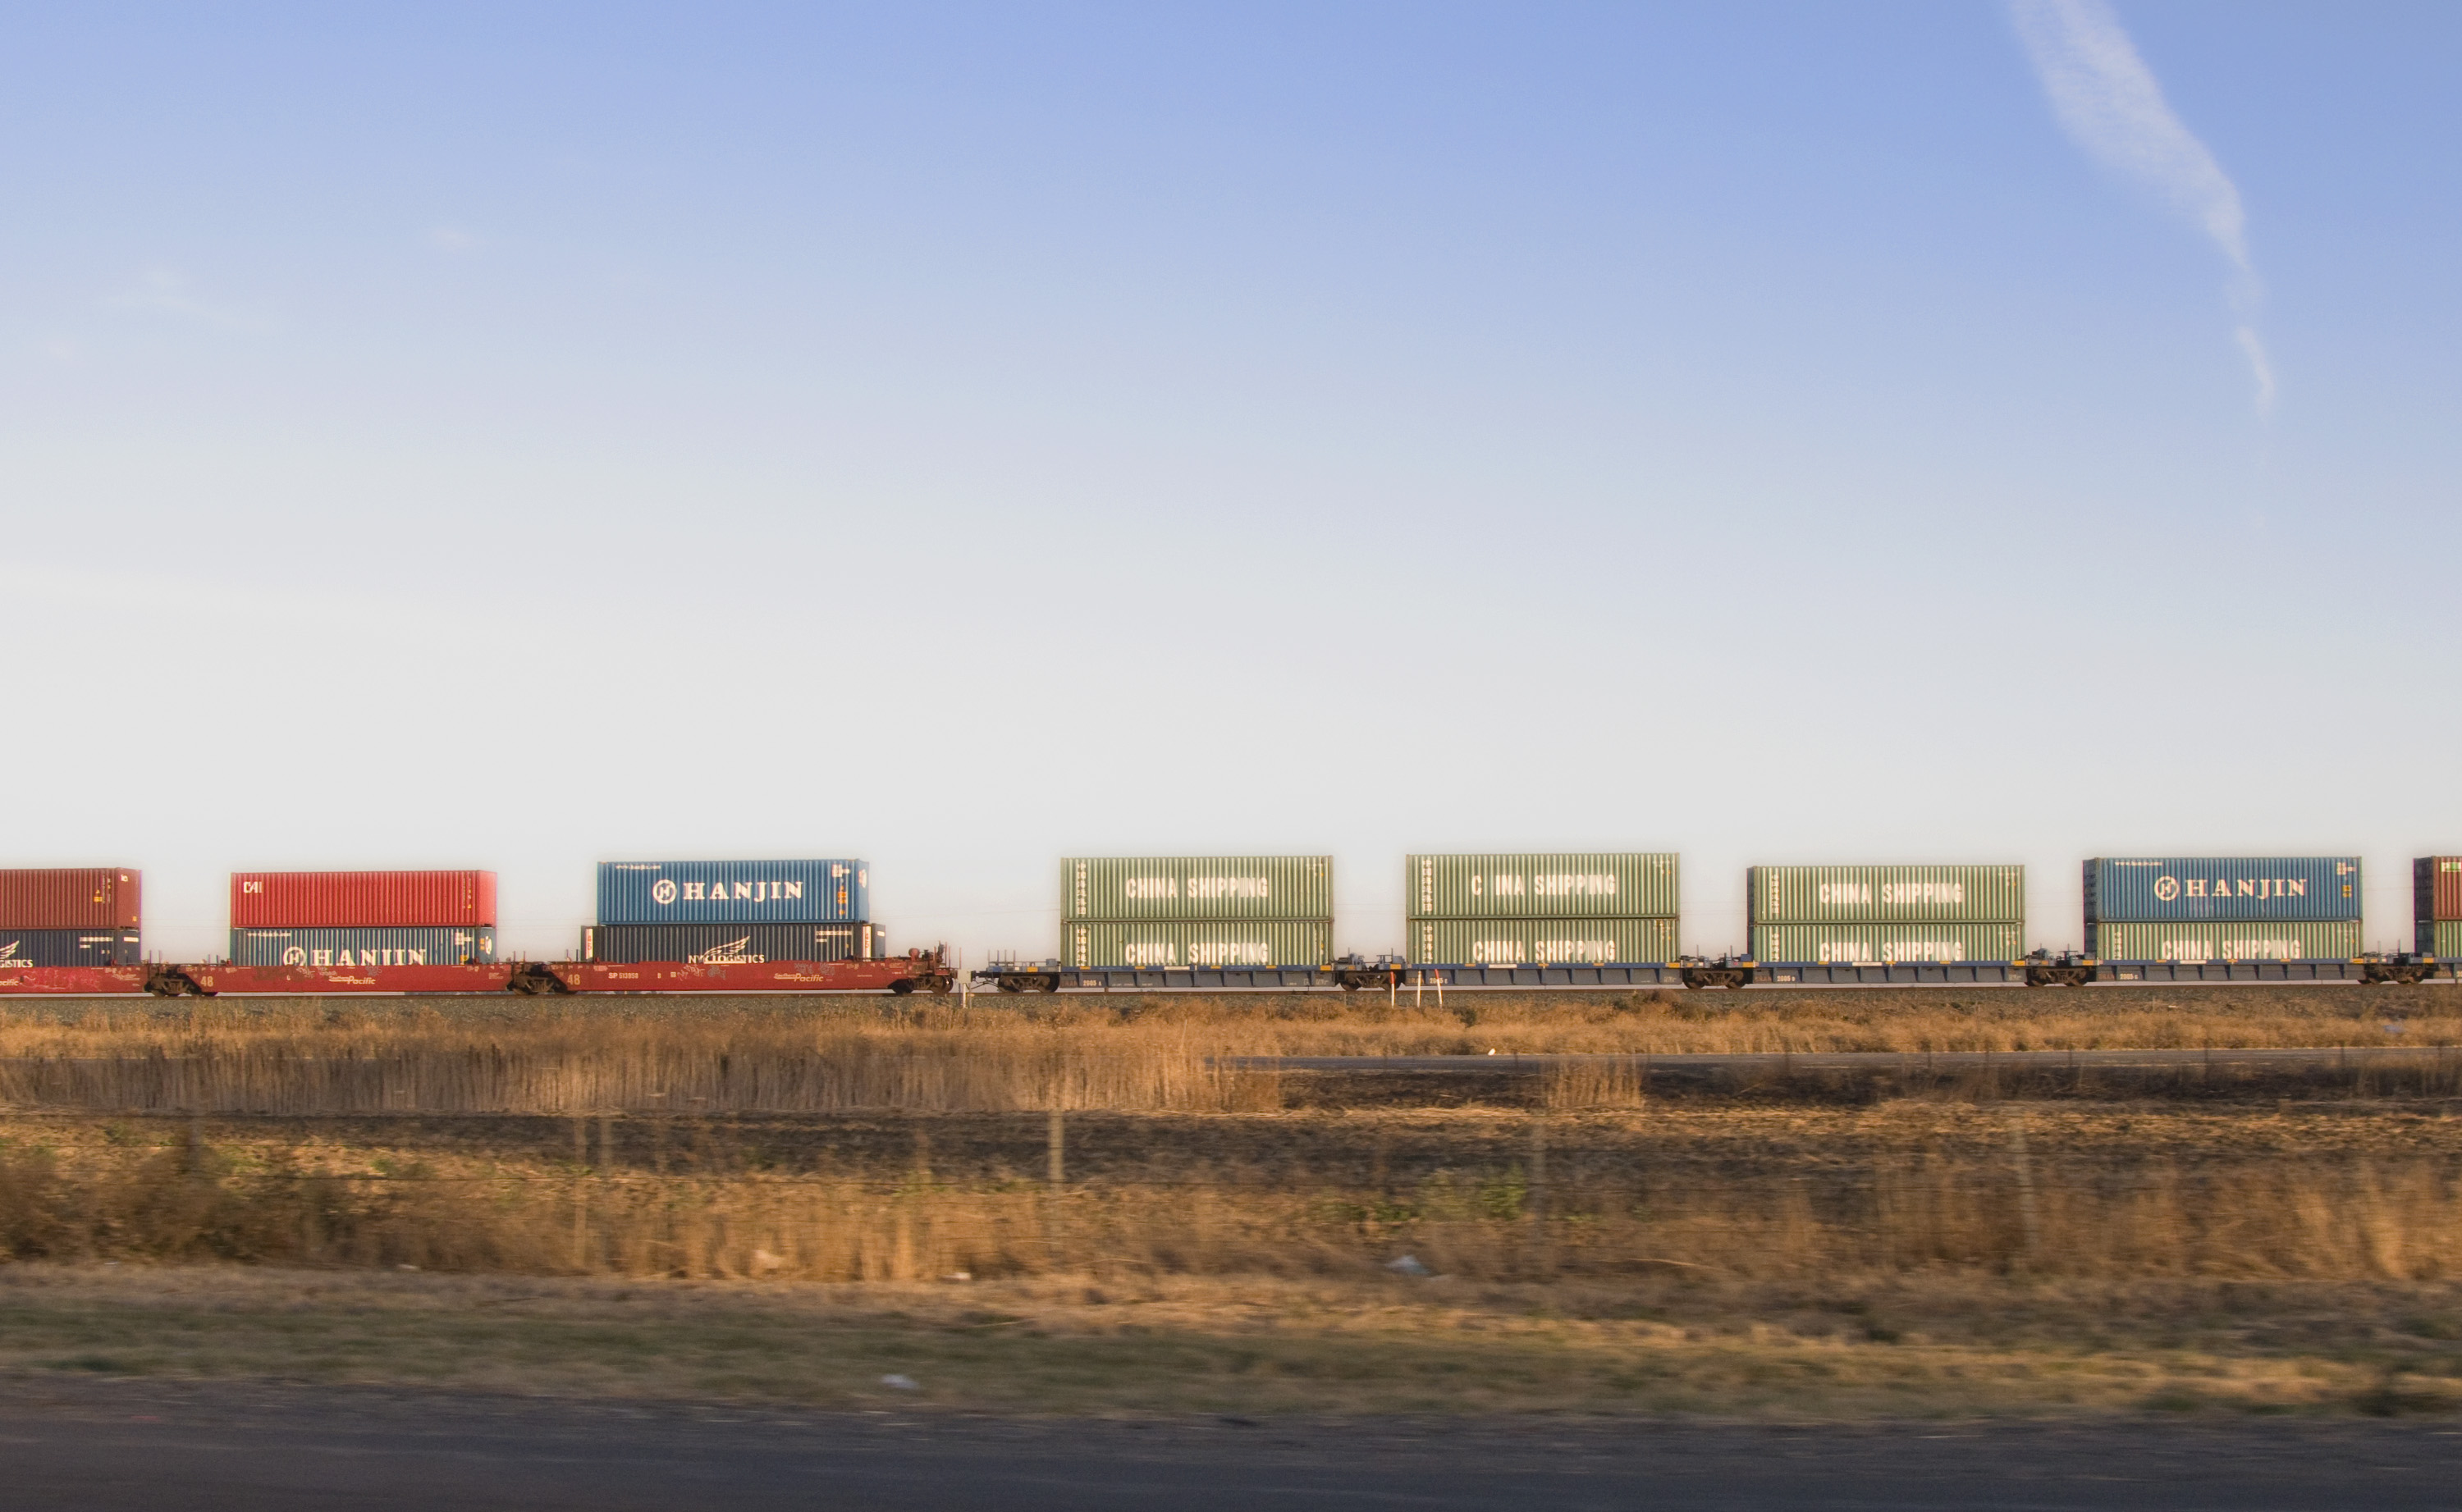
horizon, highway, train, transport, vehicle, freight, plain, cargo, interconnected, dixon, atmosphere of earth